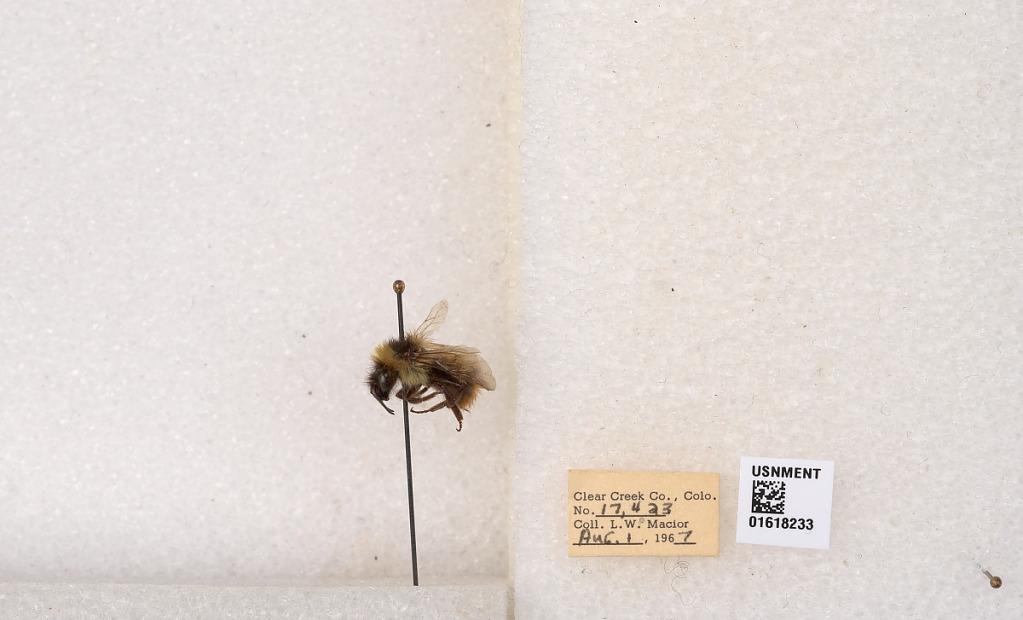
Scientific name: Bombus kirbyellus
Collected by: L. Macior
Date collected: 1967-8-1
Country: United States
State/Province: Colorado
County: Clear Creek
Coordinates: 39.6891, -105.644